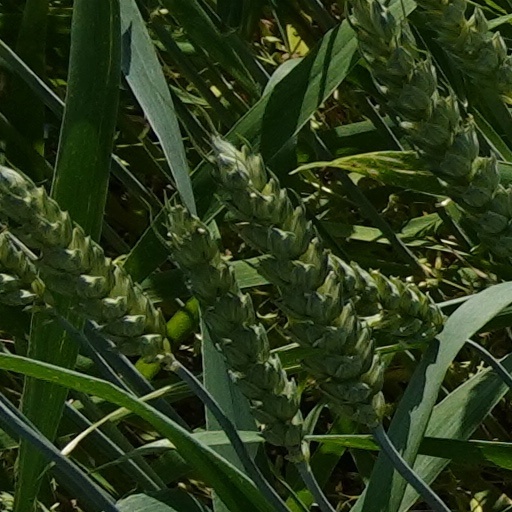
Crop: wheat